Lake Shore Drive

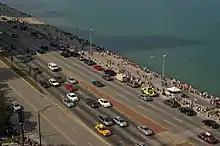
A typical summer afternoon on Lake Shore Drive

The Drive connects the following Chicago community areas from South to North: South Shore; Woodlawn; Hyde Park; Kenwood; Oakland; Douglas; Near South Side; The Loop; Near North Side; Lincoln Park; Lake View; Uptown; and Edgewater.